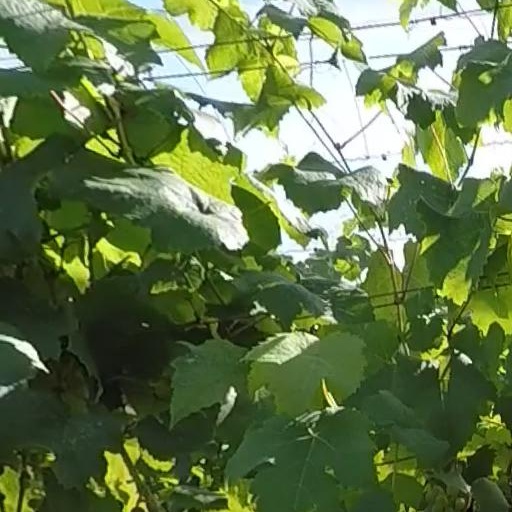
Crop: grape